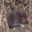
Label: shrew